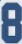
Number: 8